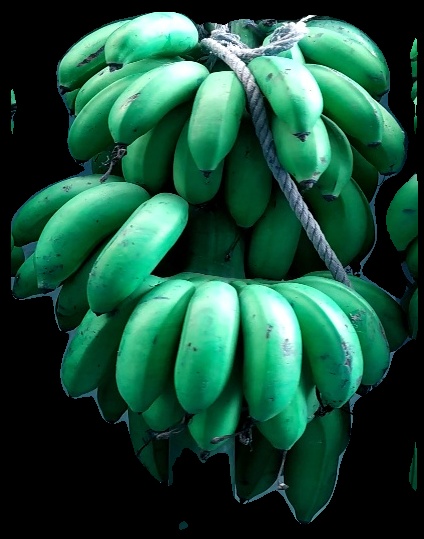
Variety: rasbale
Grade: grade2